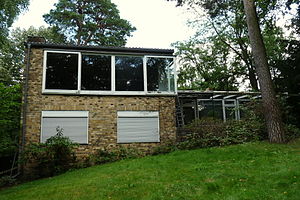
Norman Braun / Byggerier i Berlin
Arkitektens eget hus, 1956/57, havefacaden mod vest.
Norman Braun (1912-1986), arkitektens eget hus, 1956/57
Norman Braun var en tysk arkitekt.